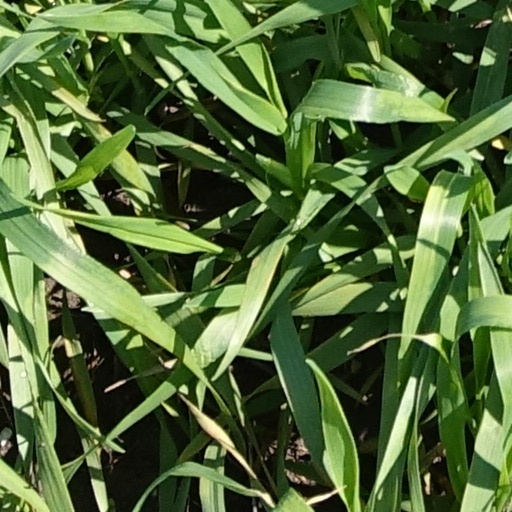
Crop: wheat